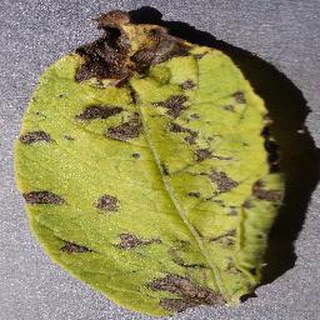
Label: potato_early_blight